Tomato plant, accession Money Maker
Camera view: vertical (180 deg); turntable rotation: 300 degrees
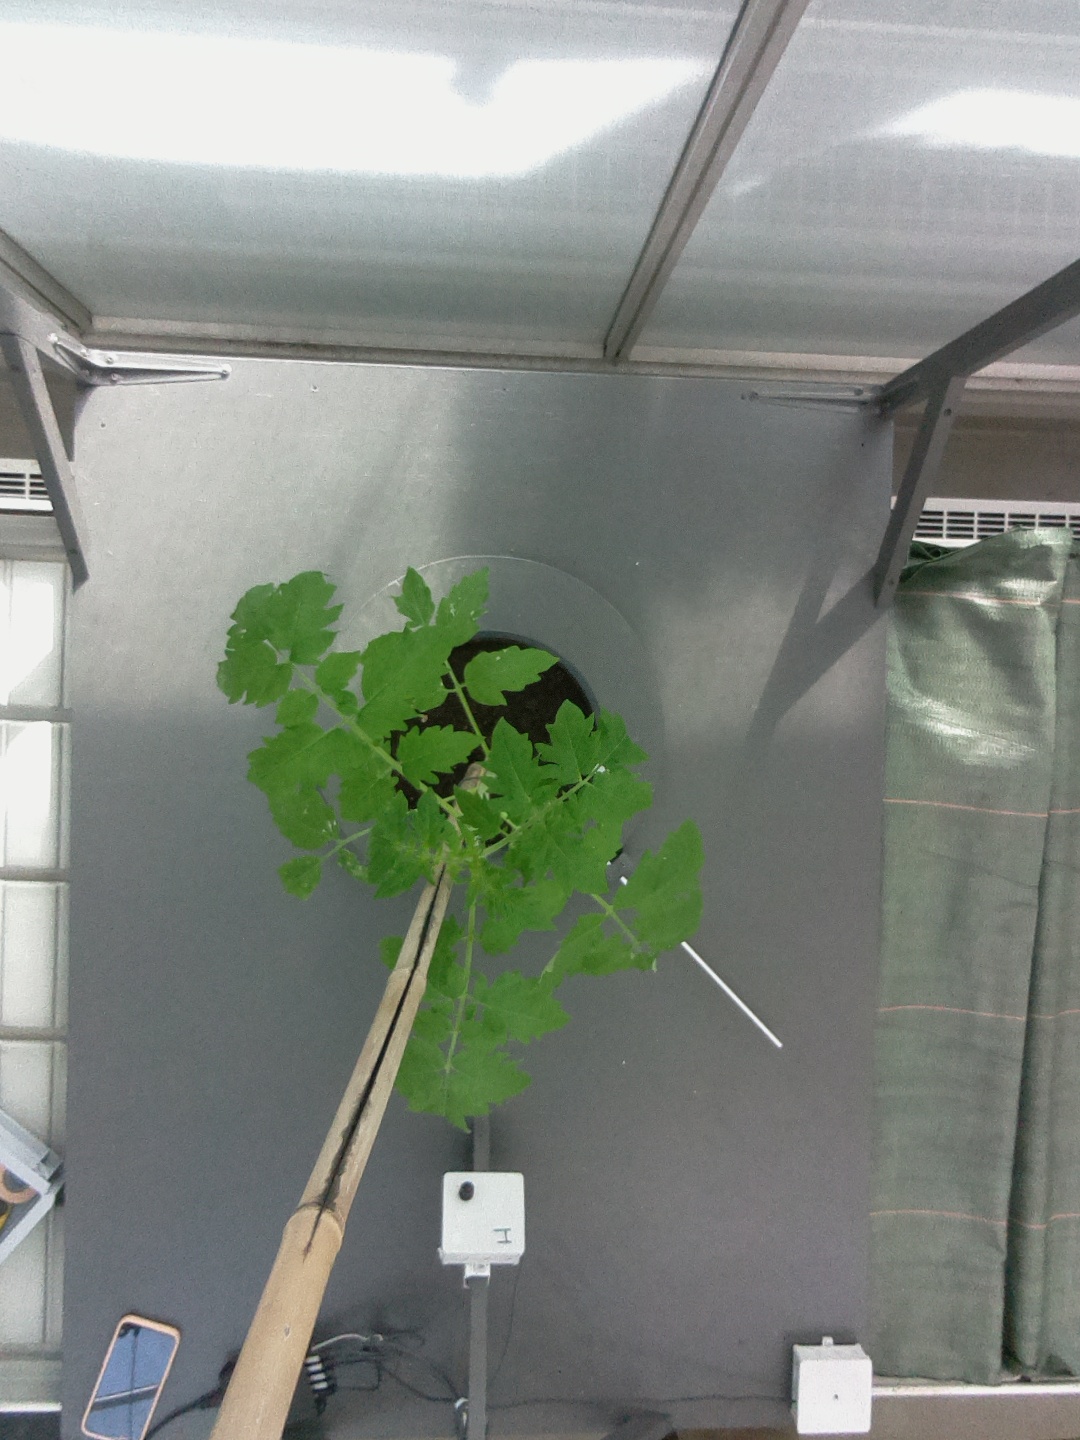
BBCH growth stage 14: 8 of true leaves visible